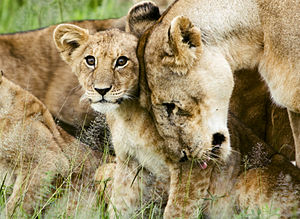
Løve / Biologi og adfærd / Kommunikation
Hovedgnidning og slikken er almindelig social adfærd i en løveflok
Løven er en af de fem store katte i slægten Panthera og et medlem af kattefamilien. Det er den næststørste nulevende katteart efter tigeren, hvor nogle hanner kan veje over 250 kg. Der findes vilde løver i det subsahariske Afrika og i Asien. Løverne forsvandt fra Nordafrika og Sydvestasien for mange år siden, men dog i historisk tid. Indtil slutningen af Pleistocæn, for omkring 10.000 år siden, var løven det mest udbredte landpattedyr efter mennesket. Den kunne findes i størstedelen af Afrika, igennem hele Eurasien fra det vestlige Europa til Indien, og i Amerika fra Yukon til Peru.